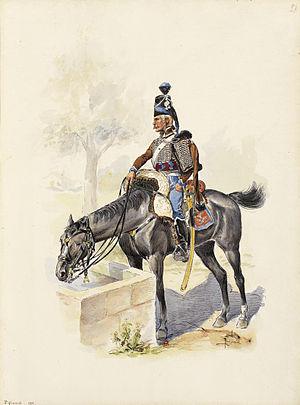
Cavalier du 2e Hussards en 1791.
Le régiment de Chamborant hussards est un régiment de cavalerie français d'Ancien Régime créé en 1735 sous le nom de régiment d'Esterhazy hussards devenu sous la Révolution le 2ᵉ régiment de hussards.
Le 2ᵉ régiment de hussards, est une unité de cavalerie de l'armée française, créé sous la Révolution à partir du régiment de Chamborant hussards, un régiment français d'Ancien Régime créé en 1735.